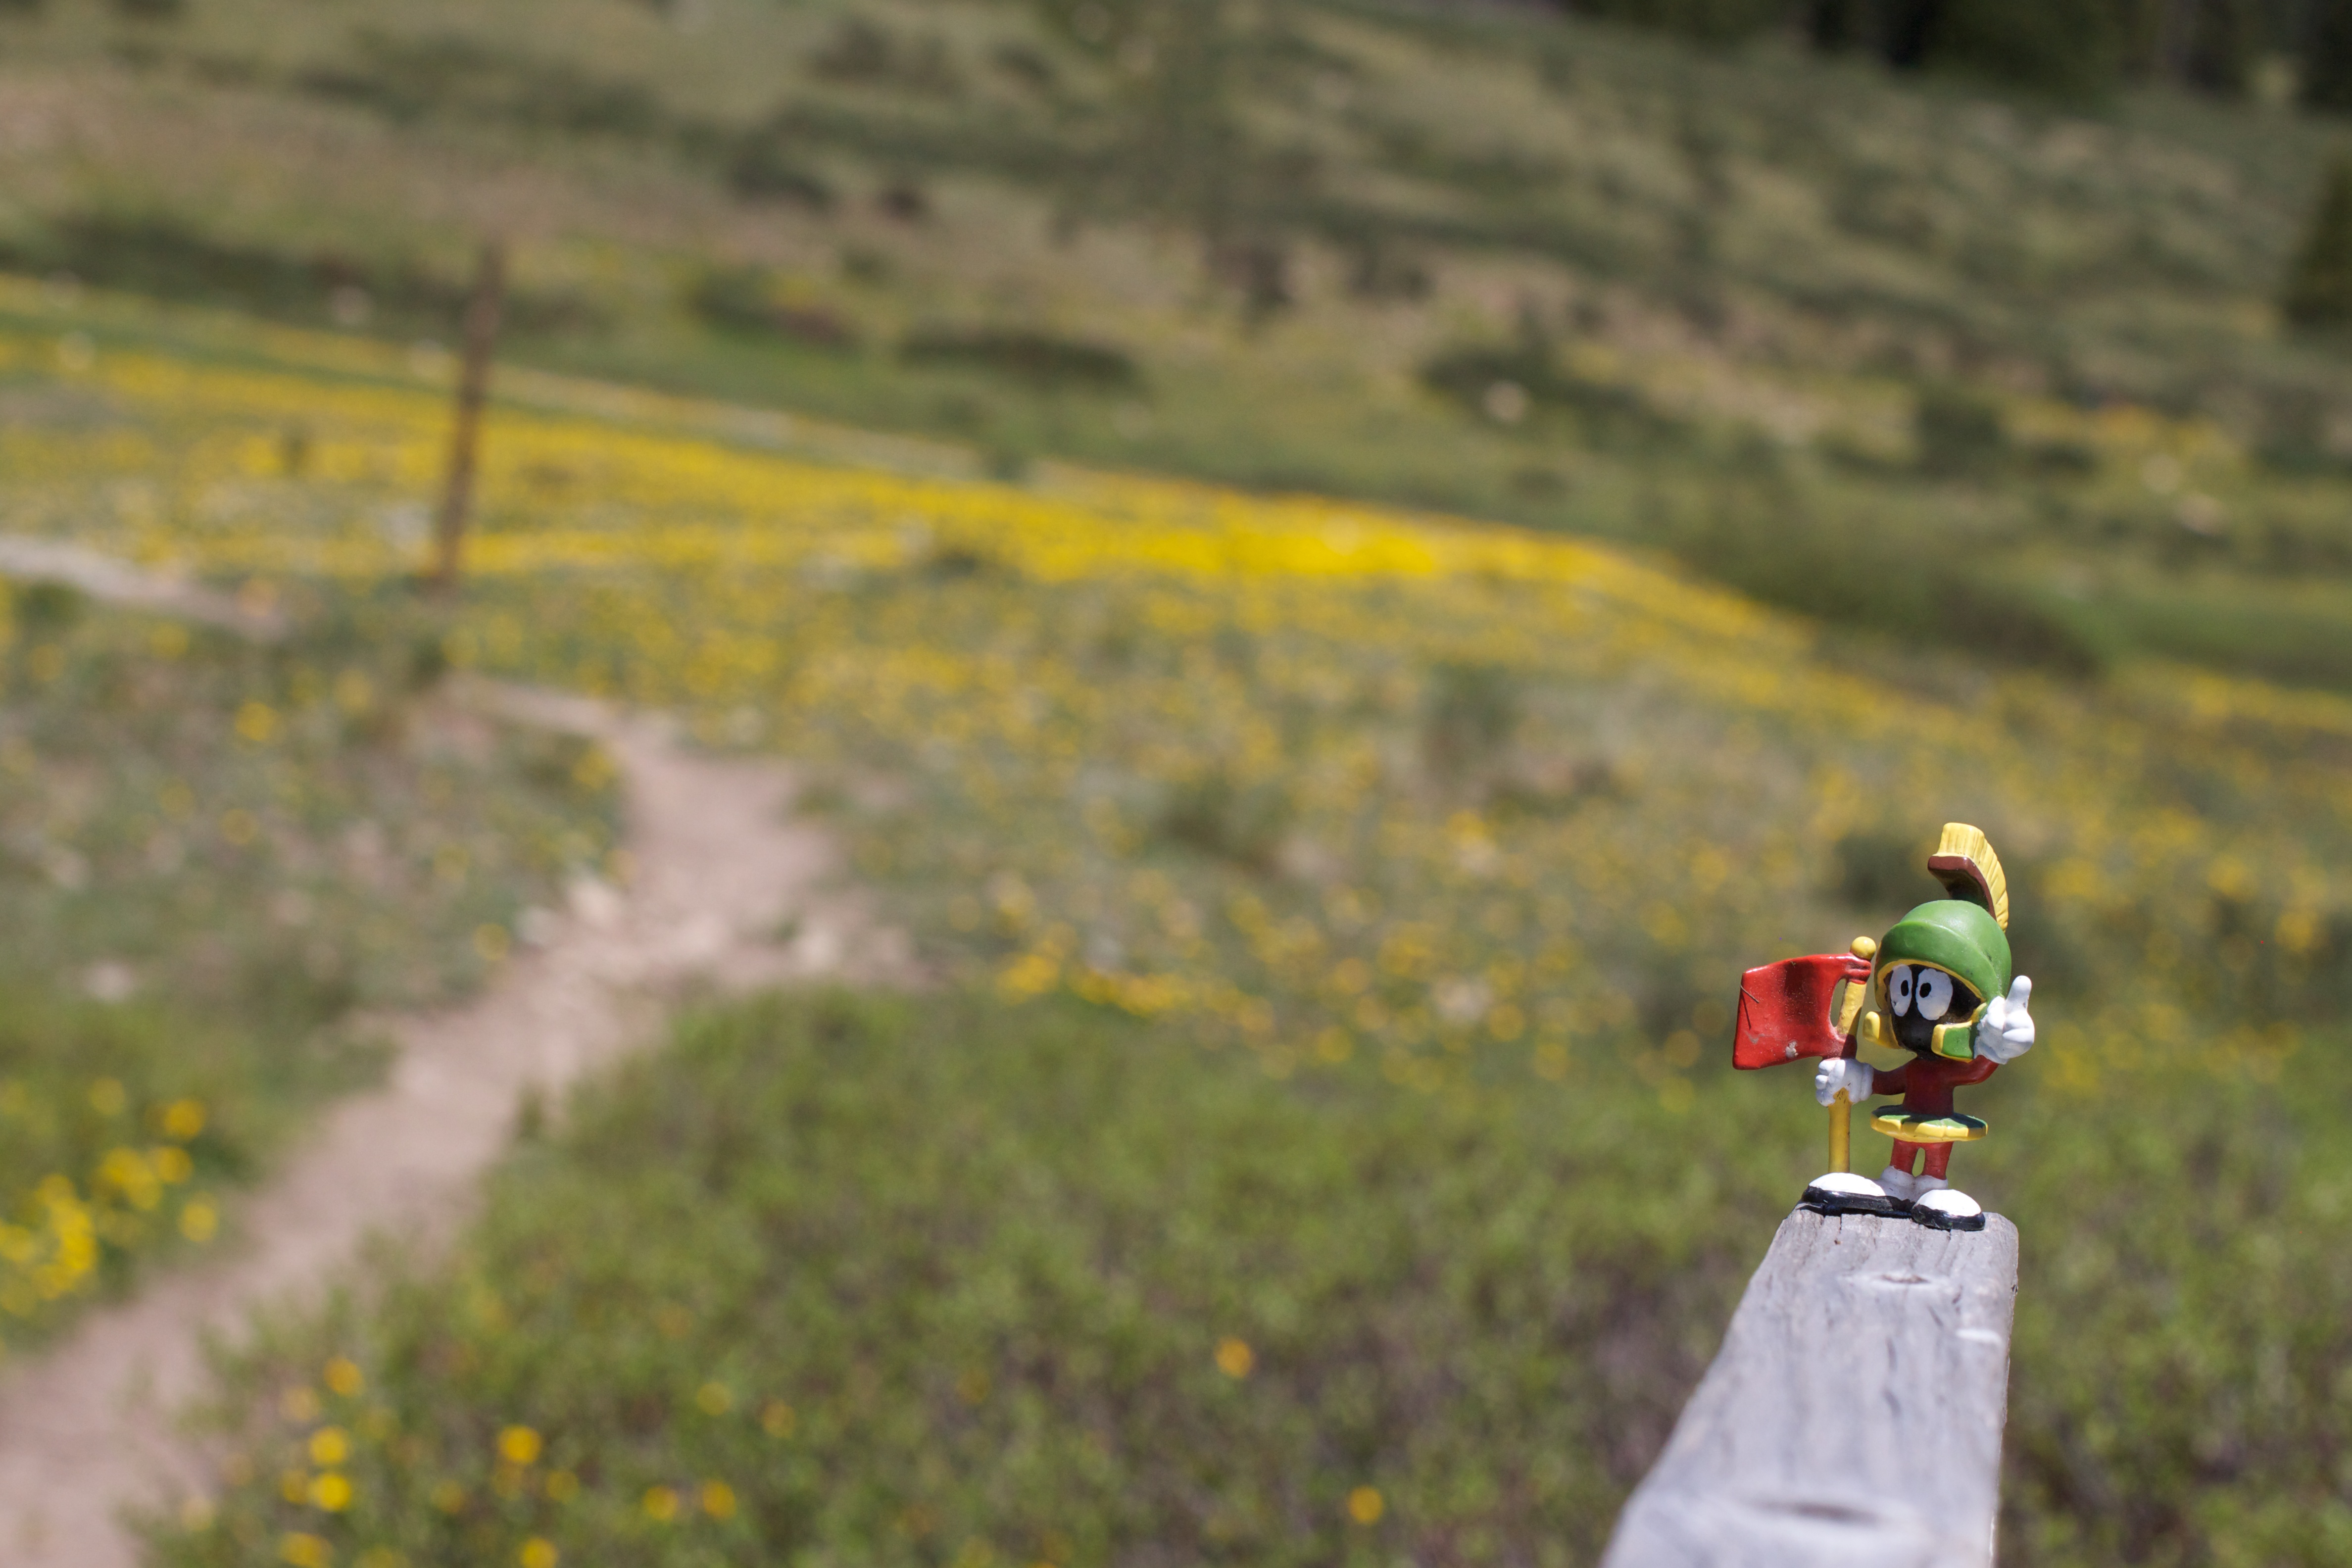
grass, mountain, field, meadow, flower, adventure, green, autumn, yellow, agriculture, odyssey, rural area